Rockwell B-1 Lancer

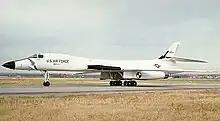
B-1A prototype

President Richard Nixon reestablished the AMSA program after taking office, keeping with his administration's flexible response strategy that required a broad range of options short of general nuclear war. Nixon's Secretary of Defense, Melvin Laird, reviewed the programs and decided to lower the numbers of FB-111s, since they lacked the desired range, and recommended that the AMSA design studies be accelerated. In April 1969, the program officially became the "B-1A". This was the first entry in the new bomber designation series, created in 1962. The Air Force issued a request for proposals in November 1969.